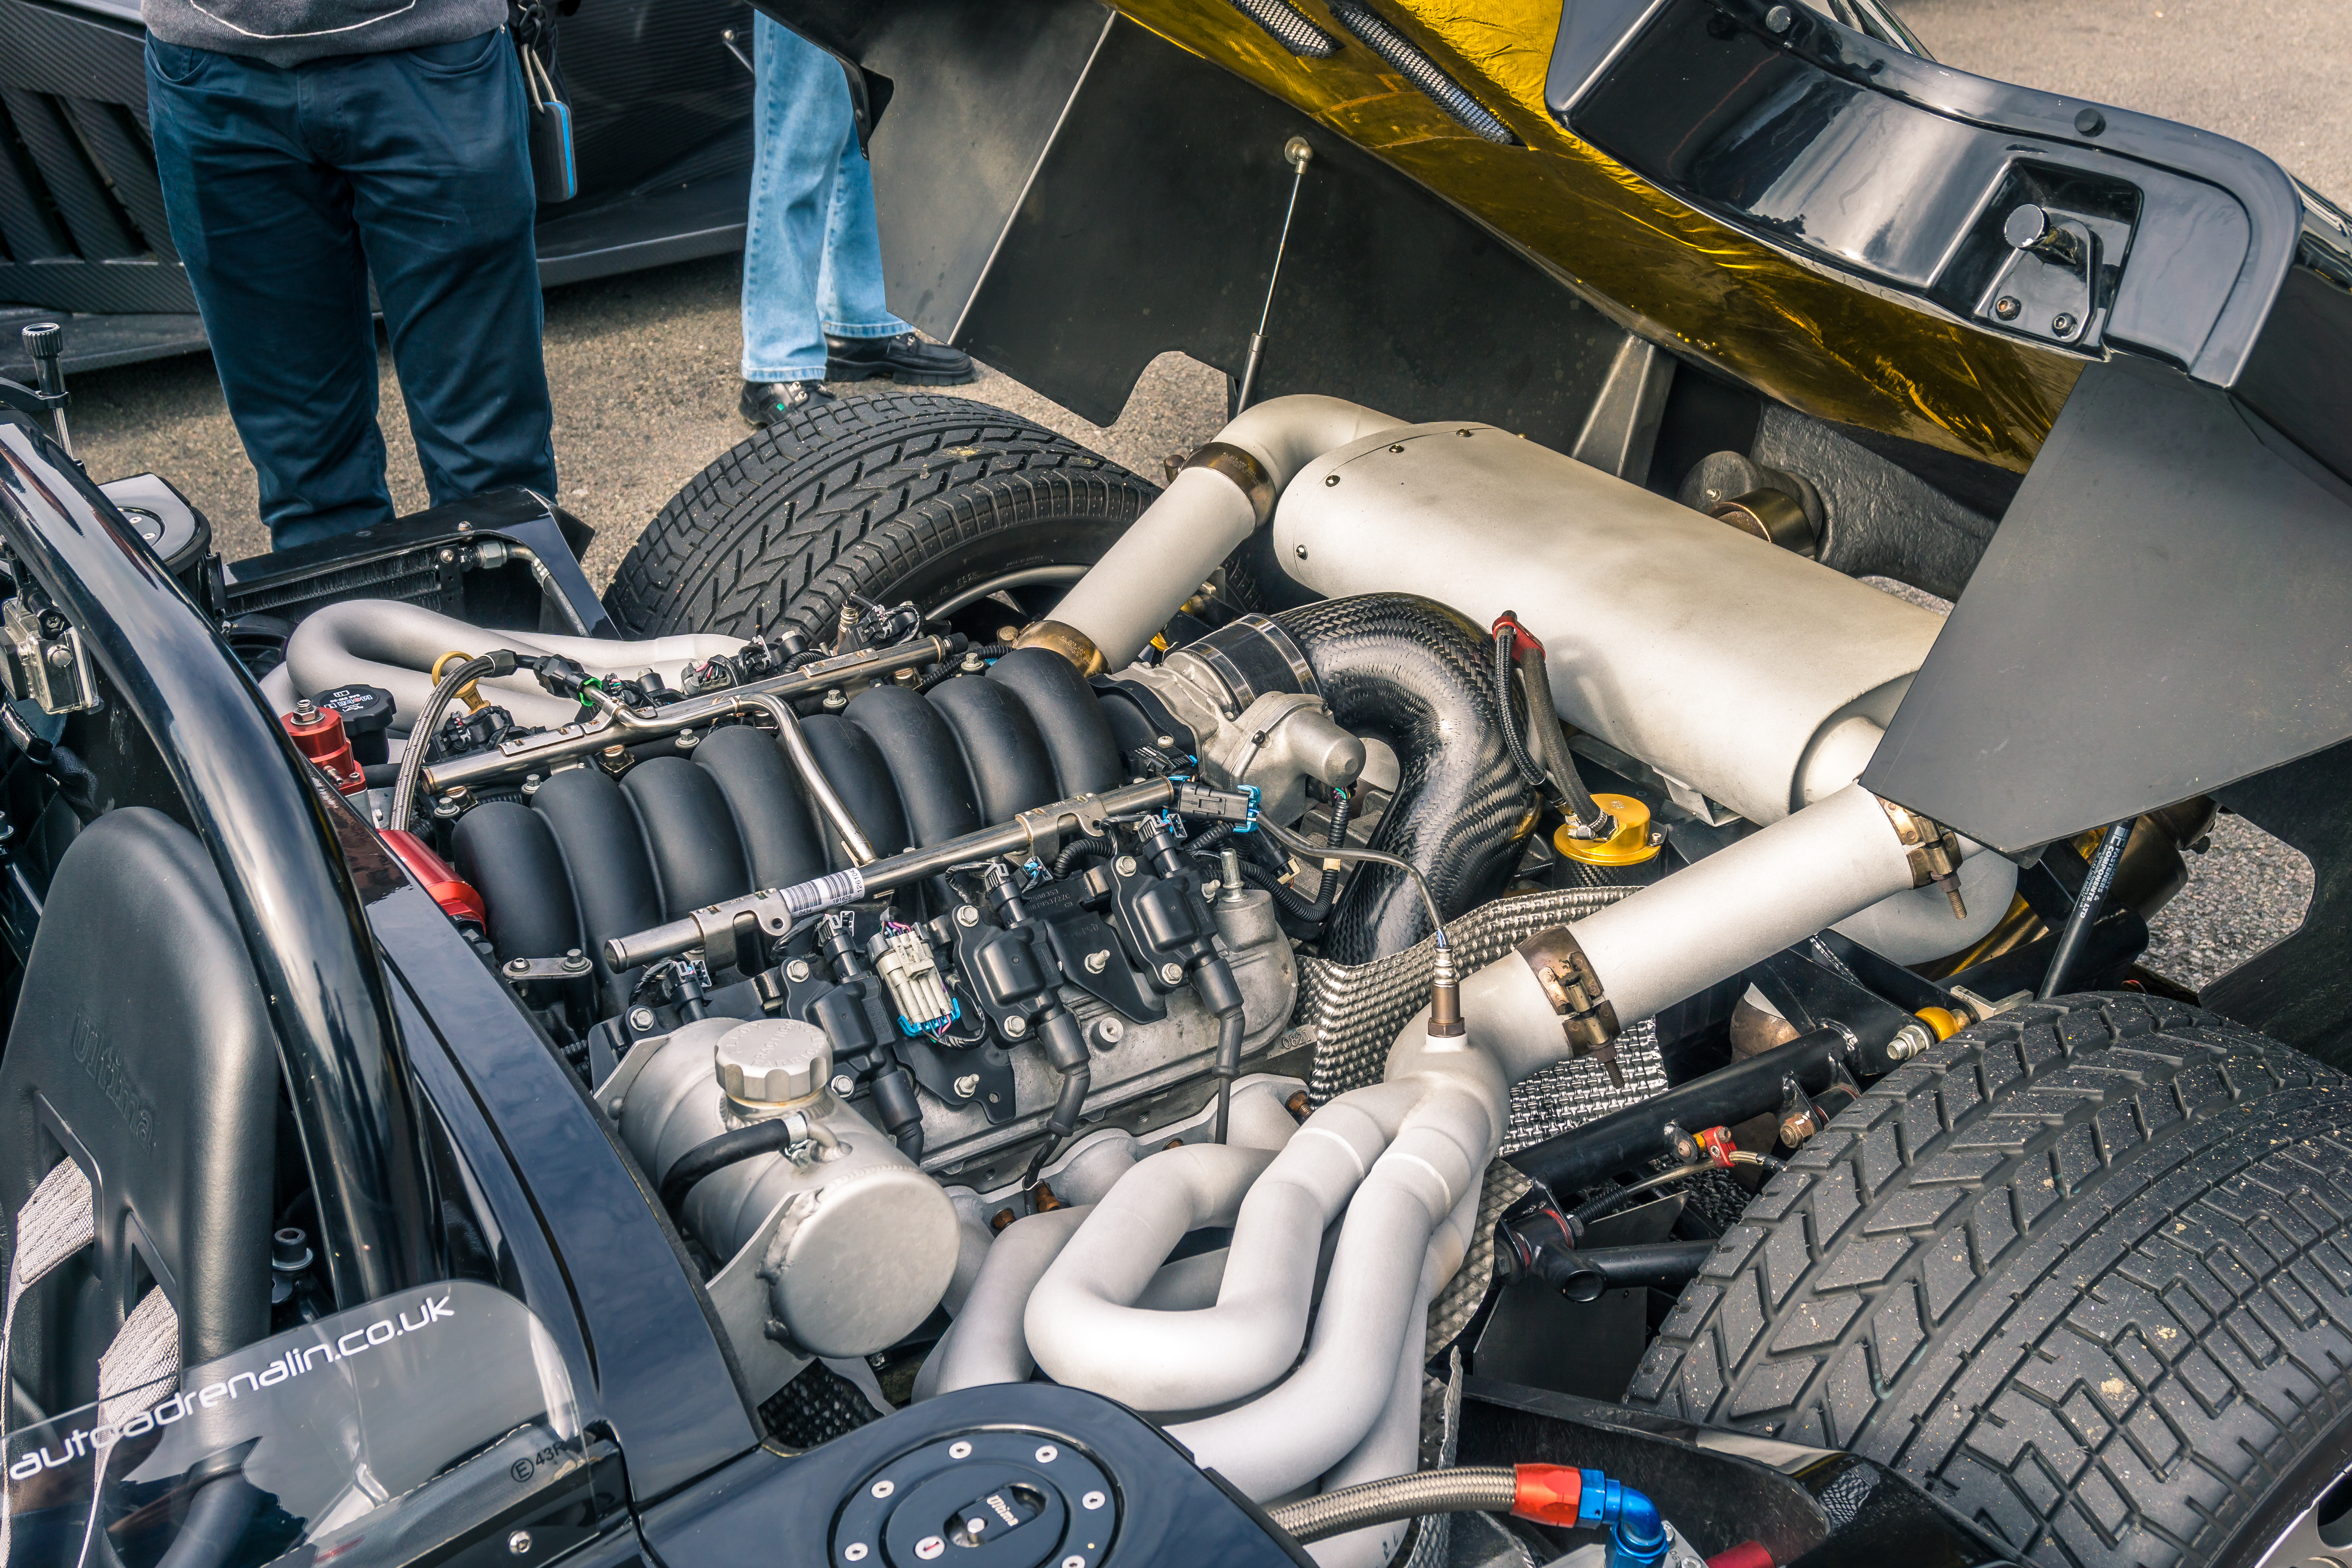
coffee, track, car, vehicle, sports car, motor vehicle, race car, supercar, cars, engine, monster, pistonheads, silverstone, ultima, gtr, auto show, land vehicle, automobile make, automotive exterior, automotive design, luxury vehicle, performance car, automotive engine part